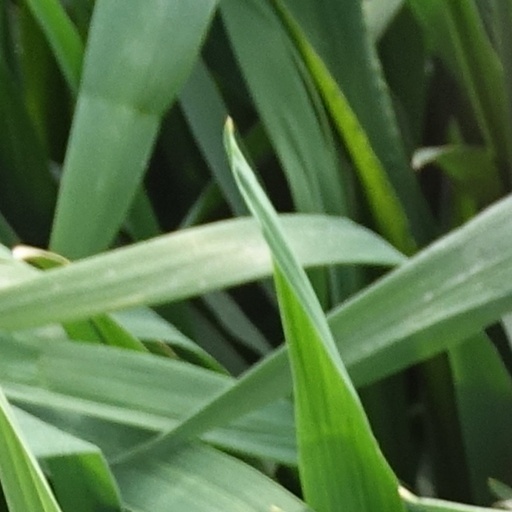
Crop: wheat